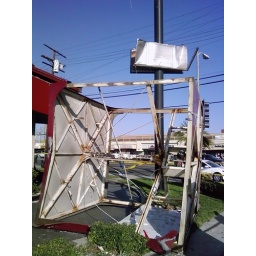
Jack in the Box sign on the ground